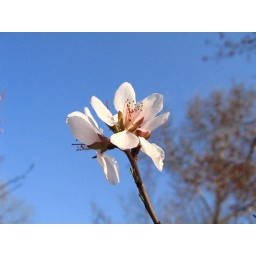
white in blue